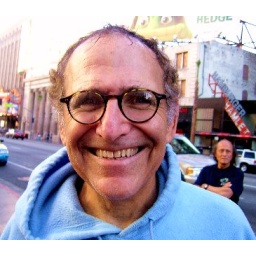
Somewhat of a local celebrity, a distinction he earned by standing out on the street with various signs.